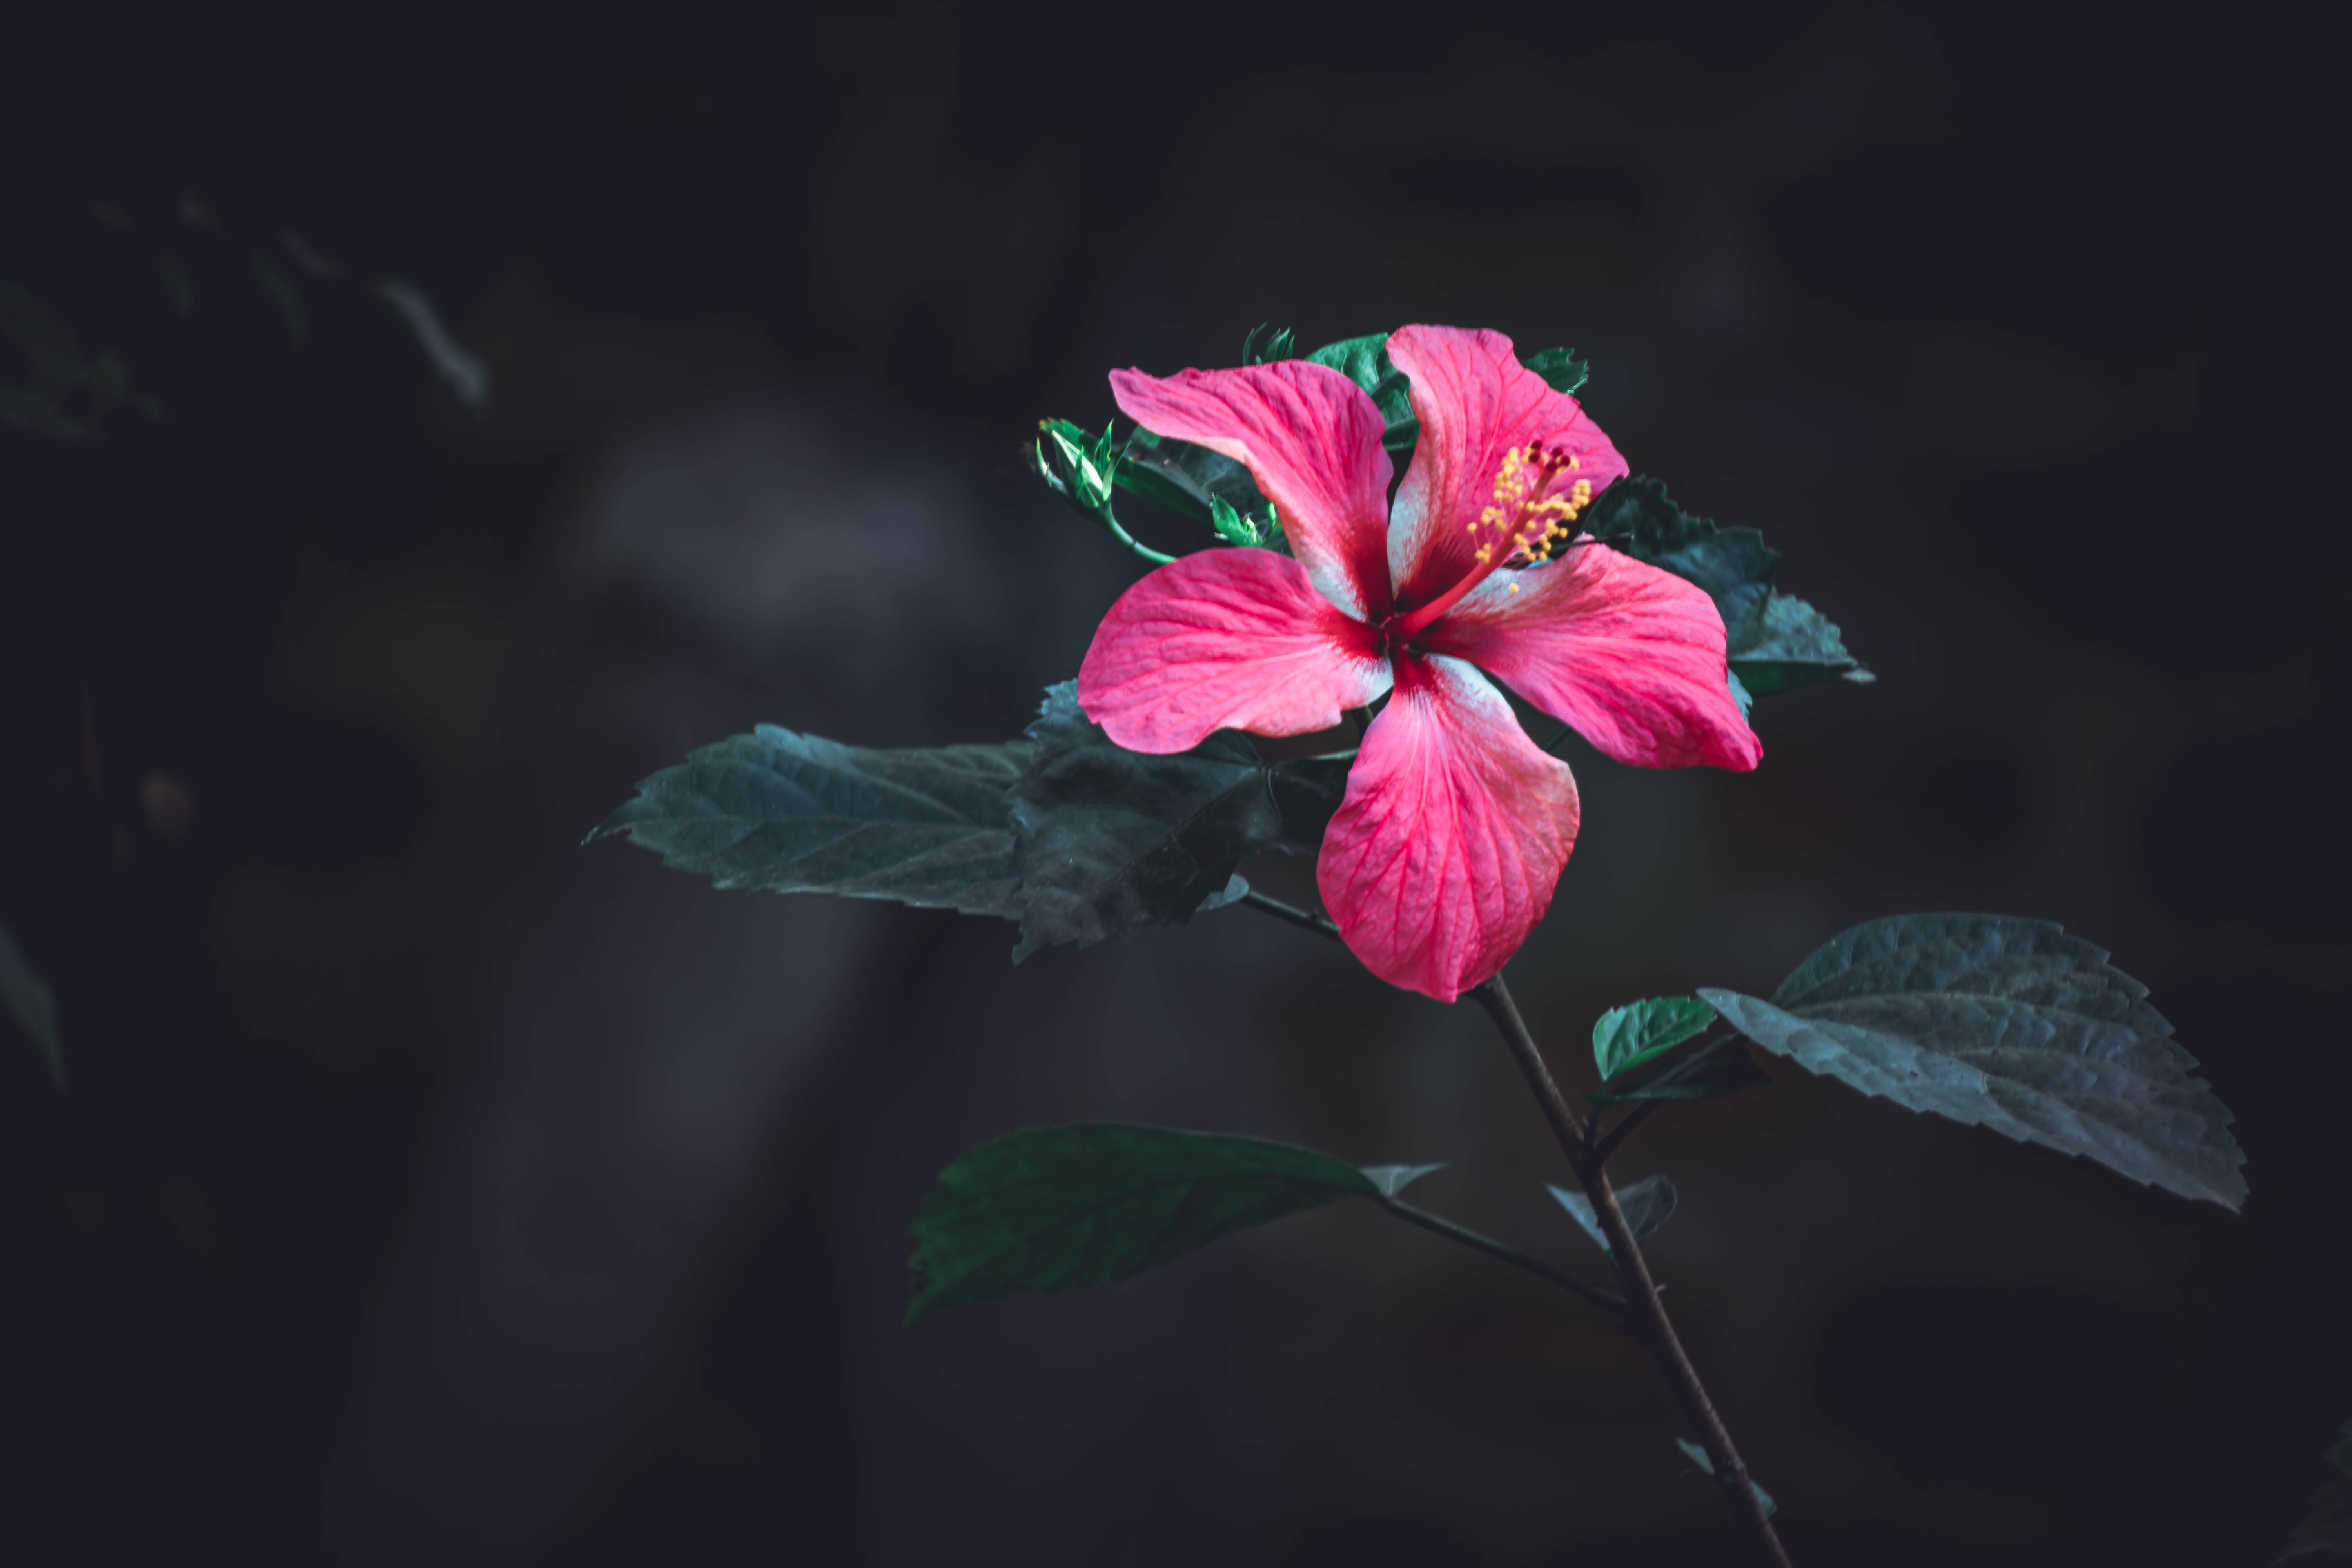
flower, plant, terrestrial plant, petal, flash photography, magenta, Tints and shades, Pedicel, herbaceous plant, close up, annual plant, macro photography, darkness, flowering plant, art, still life photography, pollen, malvales, plant stem, china rose, wildflower, monochrome photography, four o clock family, lily family